Starters (novel)

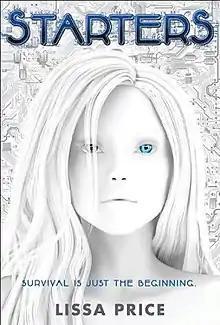
First edition

Starters is a novel by Lissa Price. The book was published on March 12, 2012, by Delacorte Press and has been published in English, German, Greek, Dutch, Italian, French, Portuguese, Turkish and Spanish. The sequel is a book entitled "Enders", with screen rights to the series currently being shopped. Price stated that she came up with the idea for the novel after trying to receive a flu shot; she was turned away due to a lack of available vaccines.